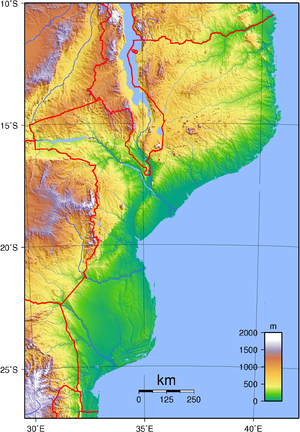
Mozambique / Geografi
Mozambiques topografi.
Mozambique er et land i det sydøstlige Afrika omkranset af Det Indiske Ocean mod øst, Tanzania mod nord, Malawi og Zambia mod nordvest, Zimbabwe mod vest og Swaziland og Sydafrika mod sydvest. Det er adskilt fra Madagaskar af Mozambique-kanalen mod øst. Hovedstaden og den største by er Maputo.